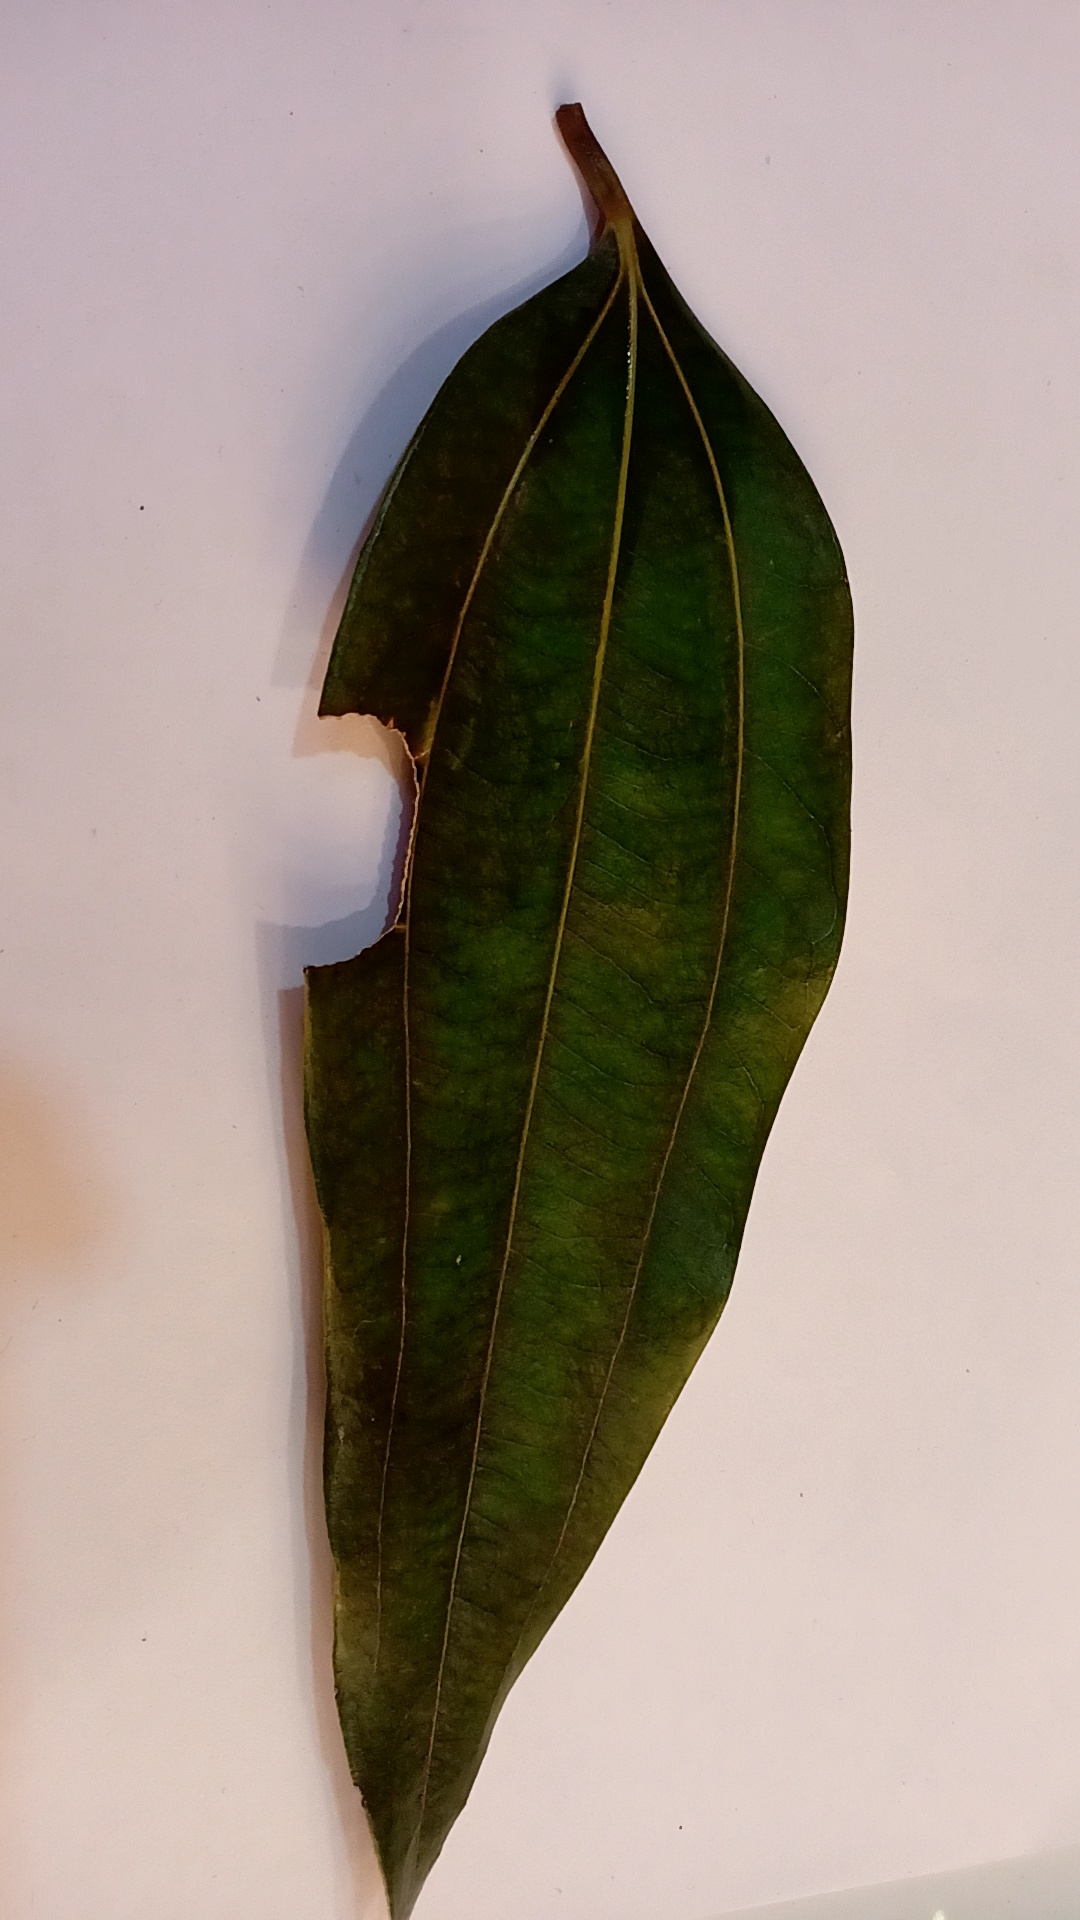
Label: Disease